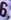
Number: 6